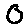
Label: 0